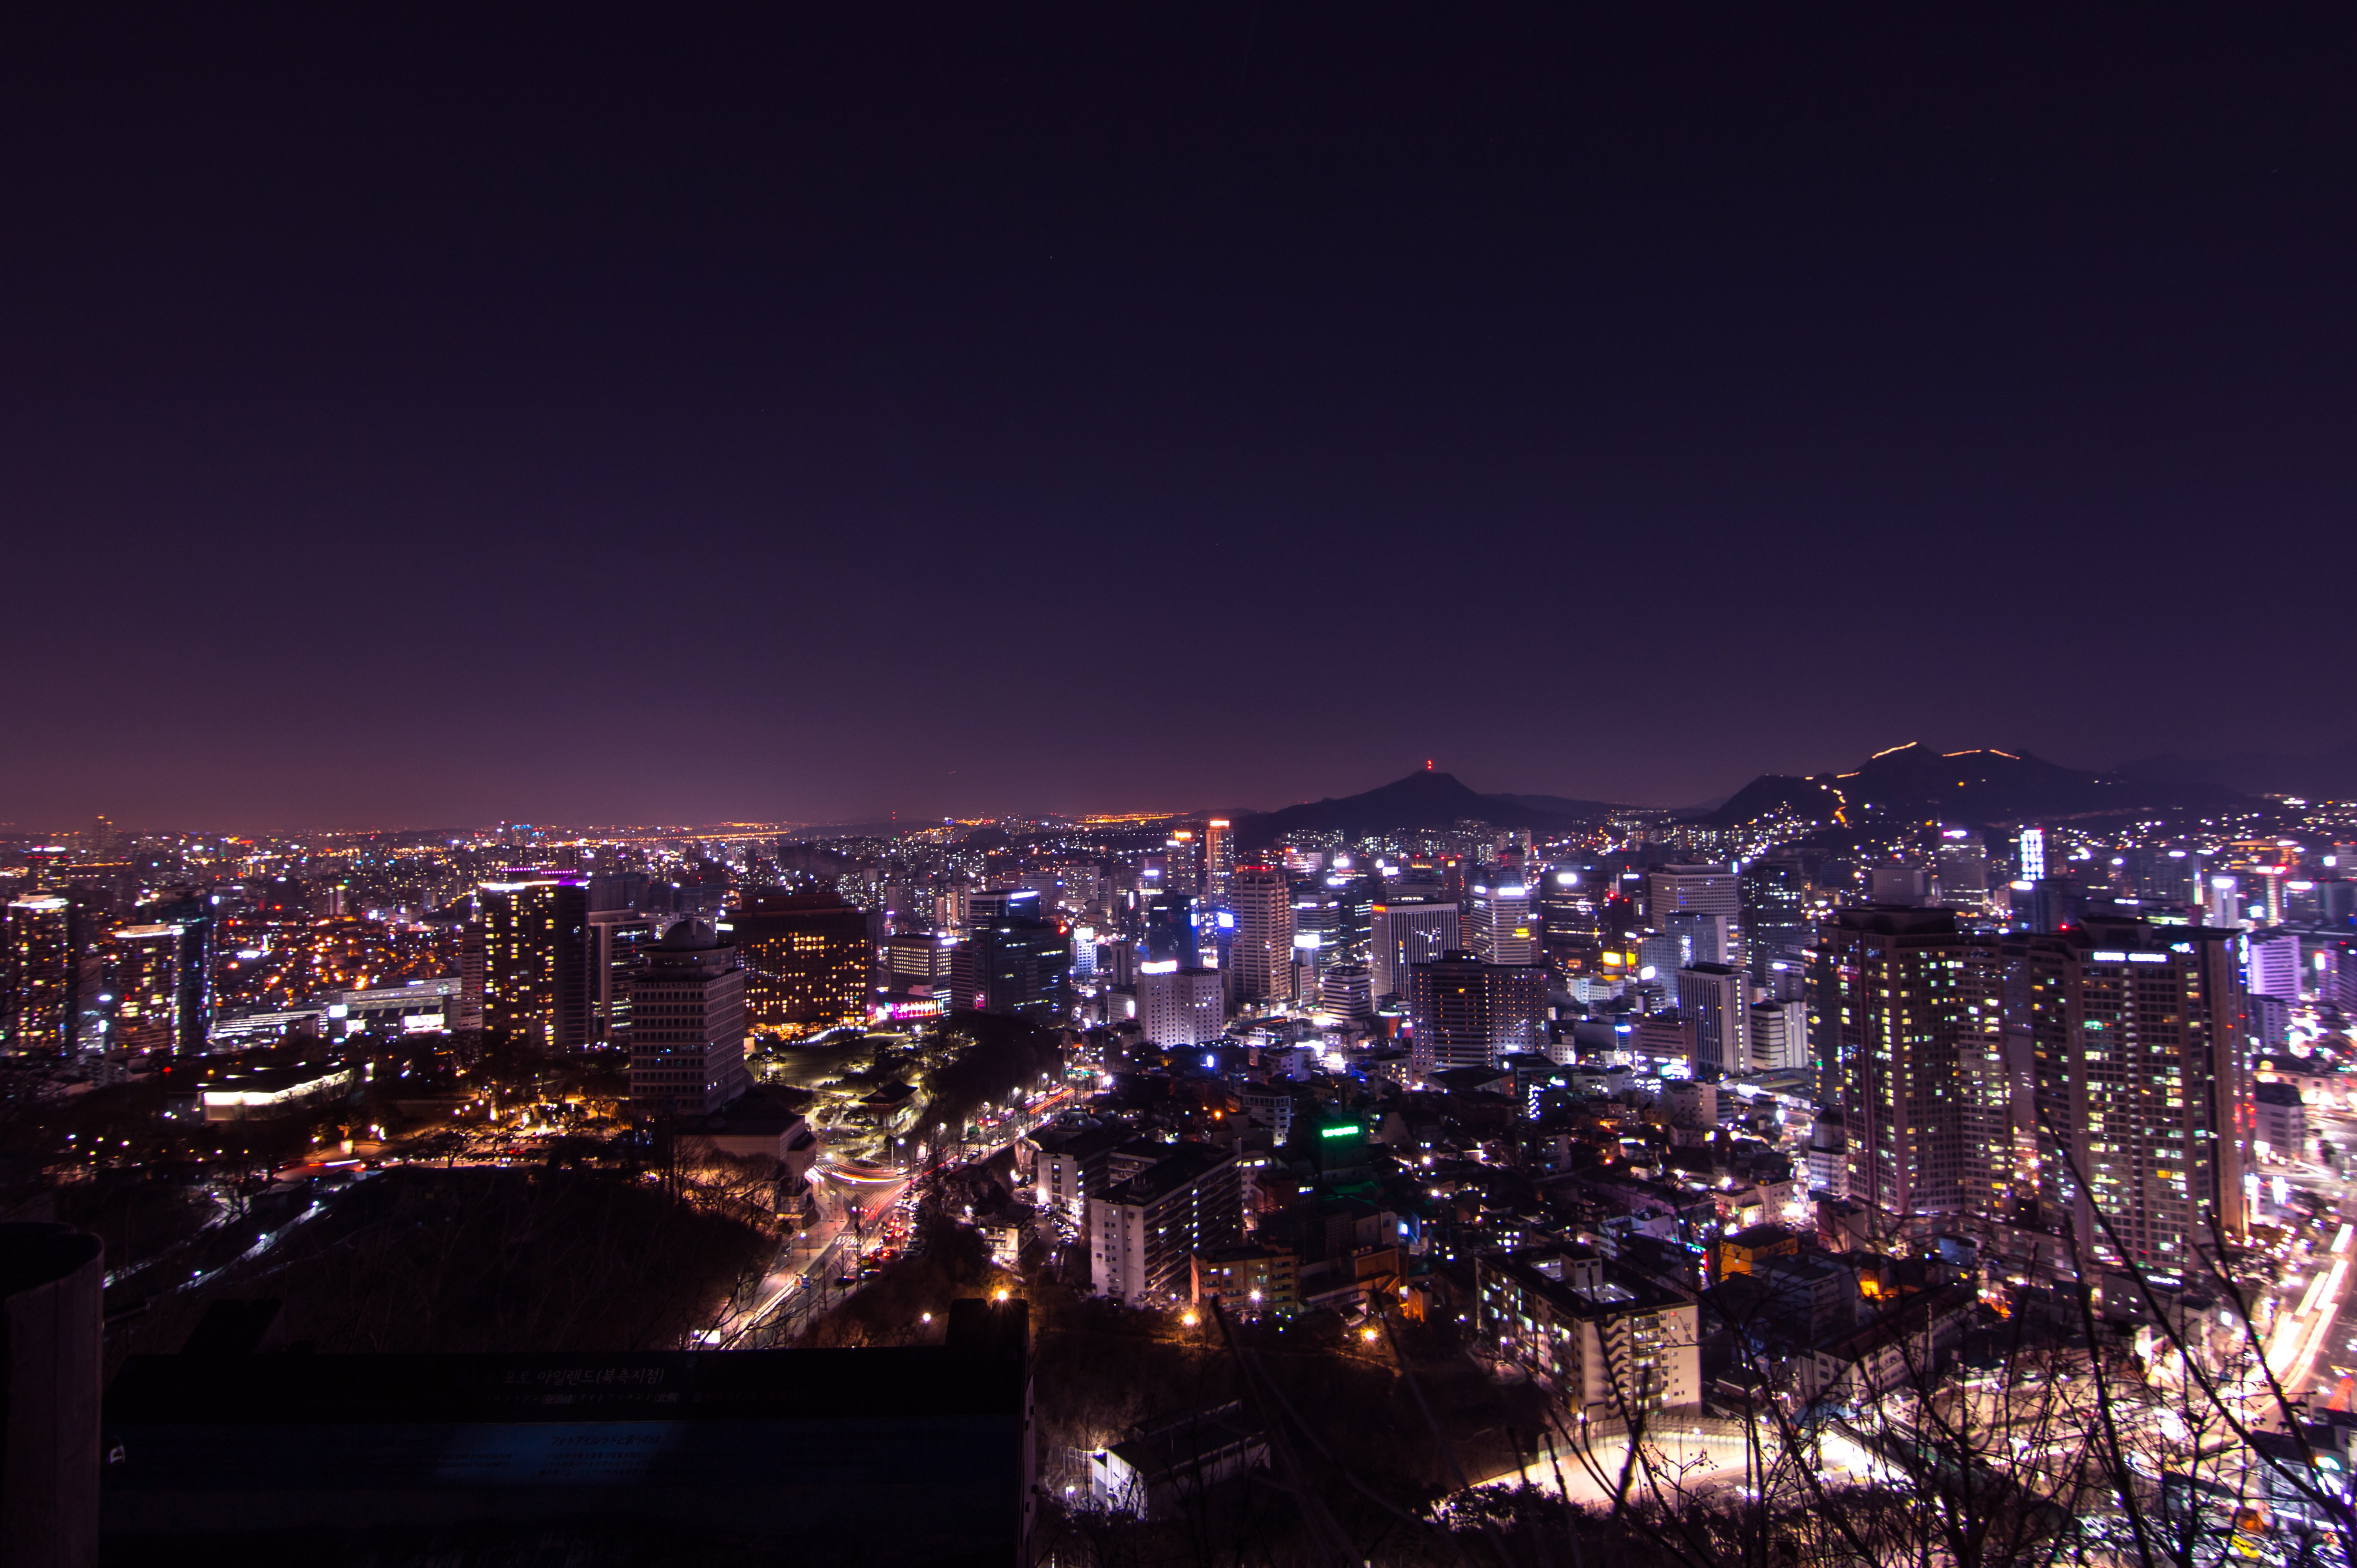
horizon, skyline, night, city, skyscraper, cityscape, panorama, downtown, dusk, evening, metropolis, urban area, human settlement, atmosphere of earth, metropolitan area